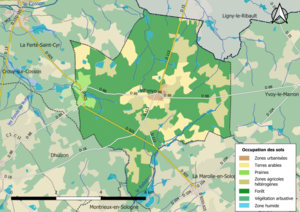
Carte des infrastructures et de l’occupation des sols en 2018 de la commune de fr:Villeny (France).
Villeny est une commune française située dans le département de Loir-et-Cher, en région Centre-Val de Loire.